John Allen (settler)

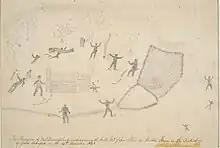

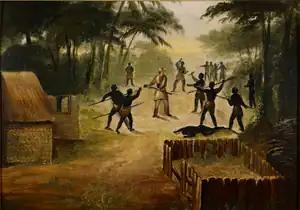
The incident at Milton farm, painted in Britain after a near-contemporary sketch by Allen, 1833.

On 14 or 28 December, in the same year, he fought single handed a tribe of aboriginals, numbering from thirteen to eighteen, besides women to bring them spears, waddies, etc. For eight hours on one of the hottest days recorded, Allen kept the natives back with a musket and pistol, neither of which he fired; the presentation of the fire-arms in the direction of the aboriginals was apparently sufficient to deter them. He was unhurt. This heroic interpretation of the incident as an attempted murder countered by self-defence has been contested by Julie Gough, who thinks the actions of the aboriginals were intended as a warning.